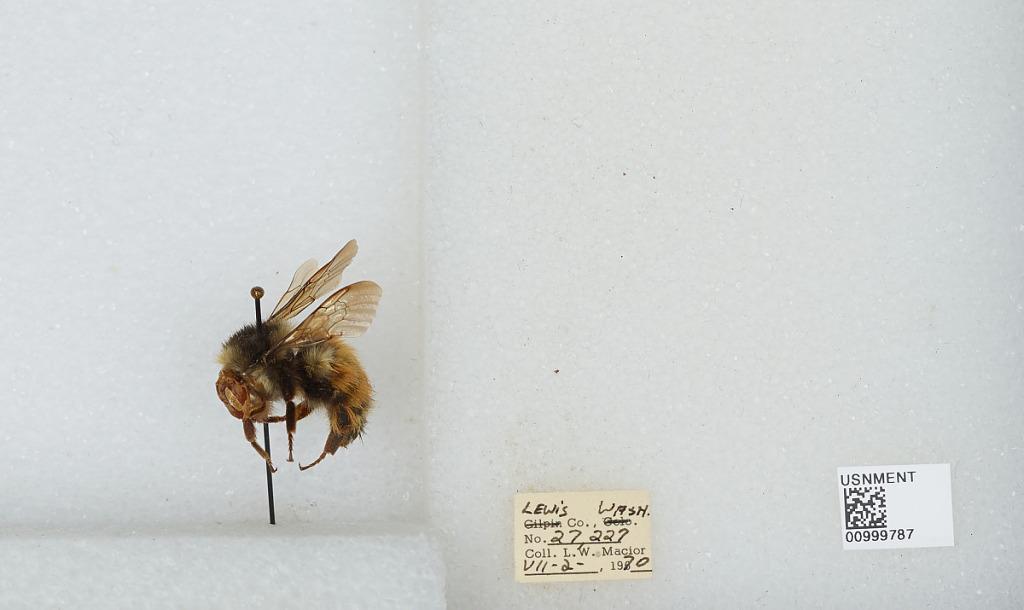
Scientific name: Bombus (Pyrobombus) melanopygus Nylander
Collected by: L. Macior
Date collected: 1970-7-2
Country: United States
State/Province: Washington
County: Lewis
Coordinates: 46.58, -122.4